South Grade School Building

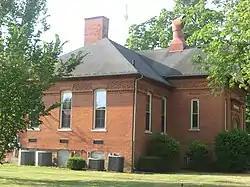
South Grade School Building, June 2012

South Grade School Building, also known as the Administration Building, Twin Lakes School Corporation, is a historic two-room school building located at Monticello, White County, Indiana. It was built in 1892, and is a -story, brick building with a gable on hip roof. It is seven bays wide and has a three bay wide central pedimented pavilion.